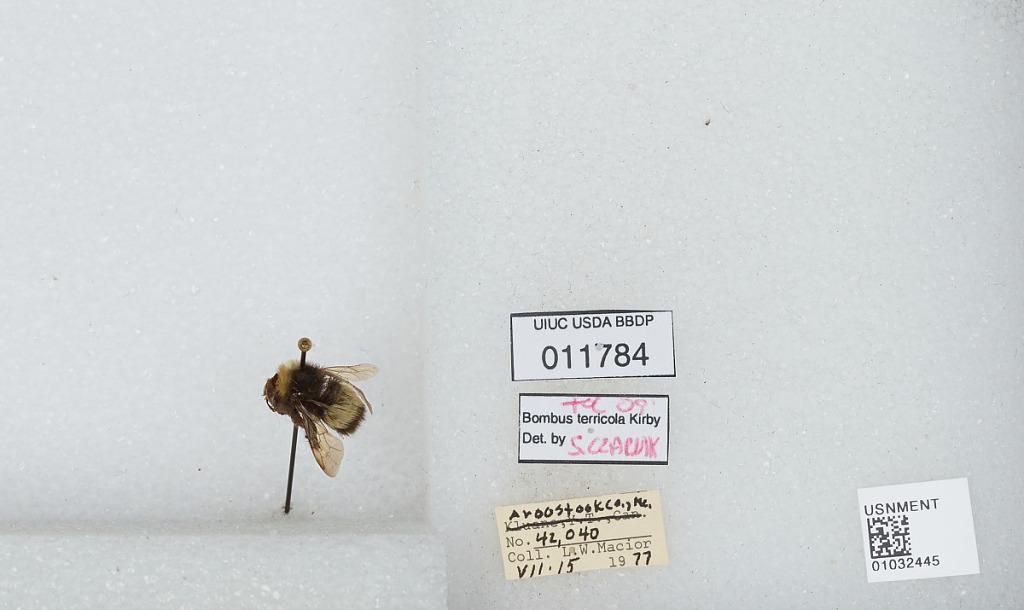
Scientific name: Bombus (Bombus) terricola Kirby
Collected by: L. Macior
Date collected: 1977-7-15
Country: United States
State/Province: Maine
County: Aroostook
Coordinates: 46.65, -68.58
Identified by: Czarnik, S.